Glossary of dinosaur anatomy

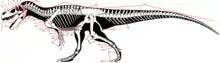
Labelled skeleton of "Torvosaurus" in lateral view: 1 , 2 , 3 , 4 , 5 , 6 , 7 , 8 , 9 , 10 , 11 , 12 , 13 , 14 , 15 , 16 , 17 , 18 , 19 , 20 , 21 , 22 , 23 , 24 , 25 , 26 , 27 , 28 , 29 , 30 , 31 , 32 , 33 , 34 , 35 , 36 , 37 , 38 , 39 , 40 , 41 , 42 , 43 , 44 , 45 , 46 , 47

This glossary explains technical terms commonly employed in the description of dinosaur body fossils. Besides dinosaur-specific terms, it covers terms with wider usage, when these are of central importance in the study of dinosaurs or when their discussion in the context of dinosaurs is beneficial. The glossary does not cover ichnological and bone histological terms, nor does it cover measurements.